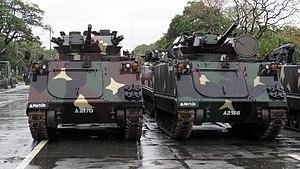
Le FV-101 Scorpion est un char léger britannique de la famille des véhicules de combat de reconnaissance chenillés.